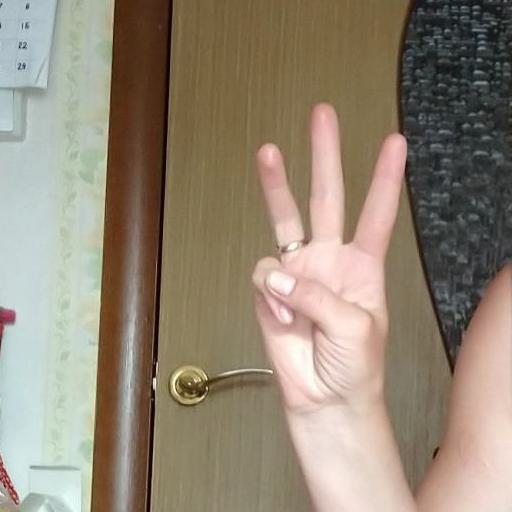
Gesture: three